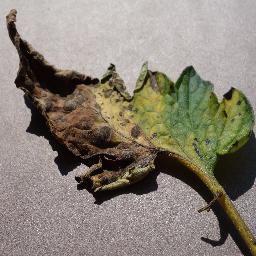
Label: Tomato___Early_blight